Titiek Puspa

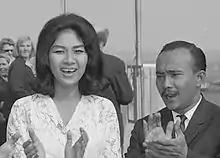
Puspa with Bing Slamet in 1965; their friendship inspired her to write the song "" after the latter's death.

Puspa has been described as "the grand dame of Indonesian entertainment". In 1963 the Indonesian variety magazine "Varia" described her name and voice as "inseparable", writing that listeners would stop their activities to focus on her songs when played on the radio.